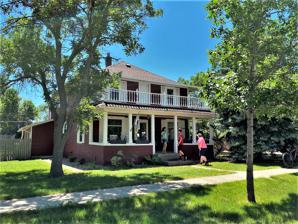
Building: Fred Krause House
Country: United States of America
Year built: 1916
Historic house in North Dakota, United States United States historic place Fred Krause House U.S. National Register of Historic Places Show map of North Dakota Show map of the United States Location 321 W. Main St. Hazen, North Dakota Coordinates 47°17′39″N 101°37′43″W / 47.29417°N 101.62861°W / 47.29417; -101.62861 Area less than one acre Built 1916 Built by G.H. Korupp Architectural style Late 19th and Early 20th Century American Movements , American Foursquare NRHP reference No. 92000344 Added to NRHP April 14, 1992 The Fred Krause House in Hazen, North Dakota , United States, was built in 1916.  It has also been known as the Joe Friedlander House .  It was listed on the National Register of Historic Places (NRHP) in 1992. According to its NRHP nomination, it is one of "a rare few" American Foursquare homes in North Dakota that "retain essential integrity of porch, siding and decorative features." References